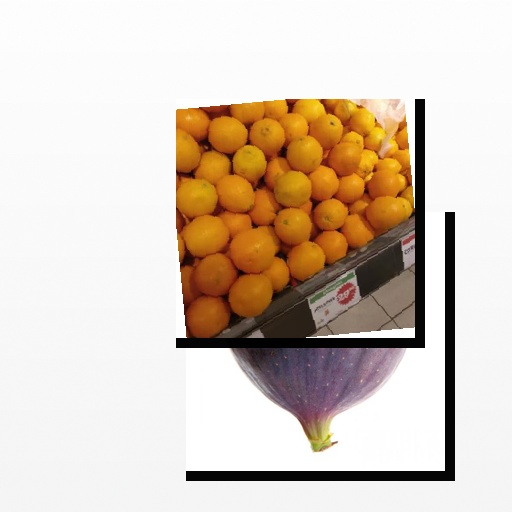
Food items: fig, orange